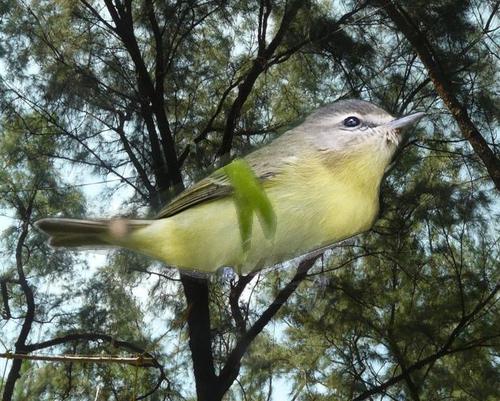
Bird species: Philadelphia_Vireo
Bird type: landbird
Background: land